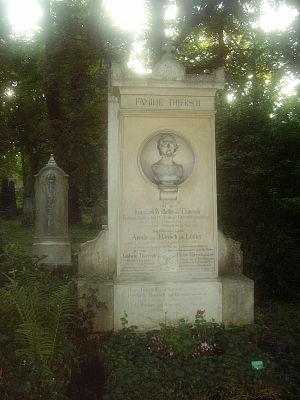
Friedrich Wilhelm Thiersch est un érudit et pédagogue allemand.